Laterite

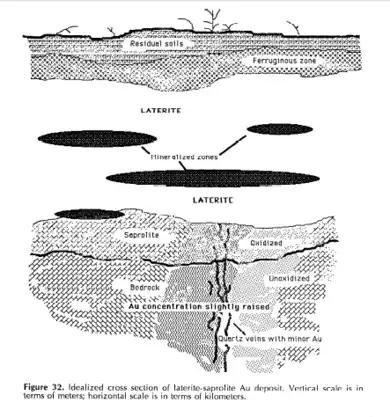
Laterite is often located under residual soils.

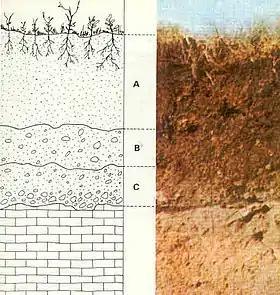
Soil layers, from soil down to bedrock: A represents soil; B represents laterite, a regolith; C represents saprolite, a less-weathered regolith; below C is bedrock

Tropical weathering (laterization) is a prolonged process of chemical weathering which produces a wide variety in the thickness, grade, chemistry and ore mineralogy of the resulting soils. The initial products of weathering are essentially kaolinized rocks called saprolites. A period of active laterization extended from about the mid-Tertiary to the mid-Quaternary periods (35 to 1.5 million years ago). Statistical analyses show that the transition in the mean and variance levels of O during the middle of the Pleistocene was abrupt. It seems this abrupt change was global and mainly represents an increase in ice mass; at about the same time an abrupt decrease in sea surface temperatures occurred; these two changes indicate a sudden global cooling. The rate of laterization would have decreased with the abrupt cooling of the earth. Weathering in tropical climates continues to this day, at a reduced rate.